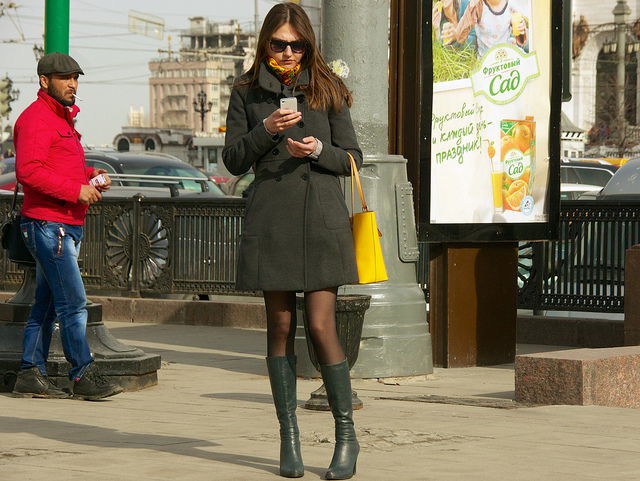
user: Given an image and a question. Answer the question in a short answer. Question: What brand of purse might she be carrying? Short Answer:
assistant: gucci